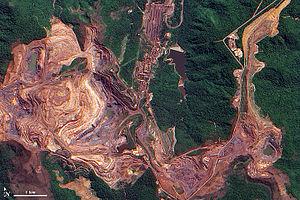
La mine de Carajás est une mine à ciel ouvert de fer situé dans l'état du Pará au Brésil. Elle est la plus grande mine de fer au monde. Elle utilise l'électricité du barrage de Tucuruí. Elle appartient en totalité à Vale.
Vale anciennement Companhia Vale do Rio Doce est une entreprise minière multinationale et aussi l'un des plus grands opérateurs logistiques du Brésil. Fondé en 1942 à Itabira par des capitaux publics, Vale est devenu leader dans la production et l'exportation du minerai de fer. Il est aussi un producteur d'envergure mondial de nickel, manganèse, alliage de fer, cuivre, bauxite, potasse, kaolin, alumine et aluminium.